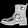
Label: Ankle boot